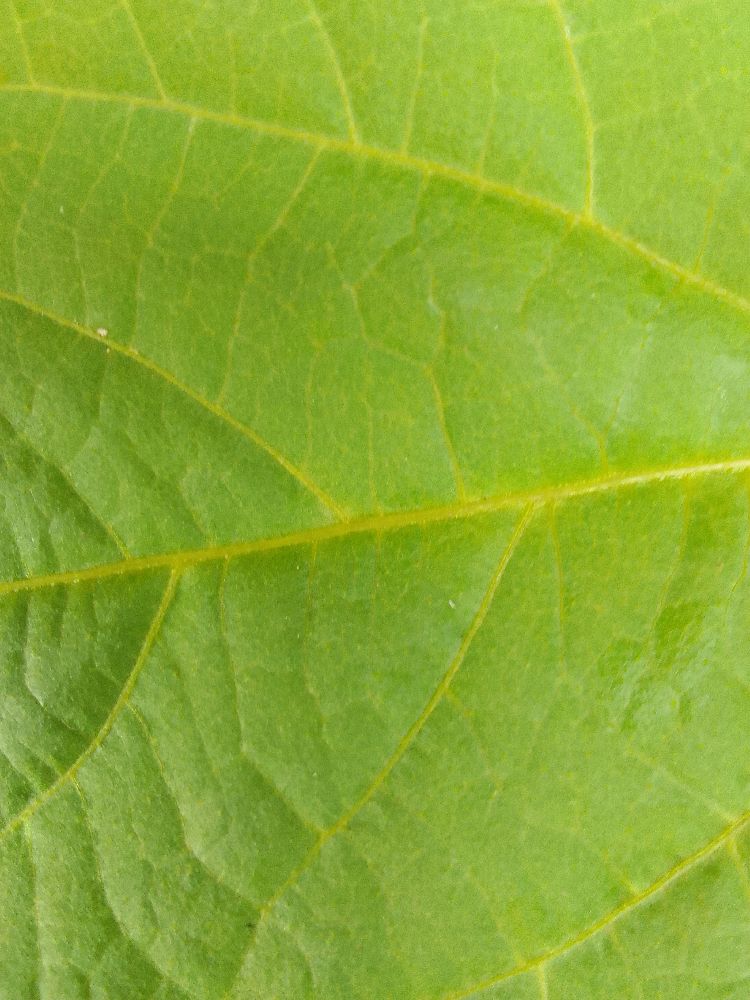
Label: healthy